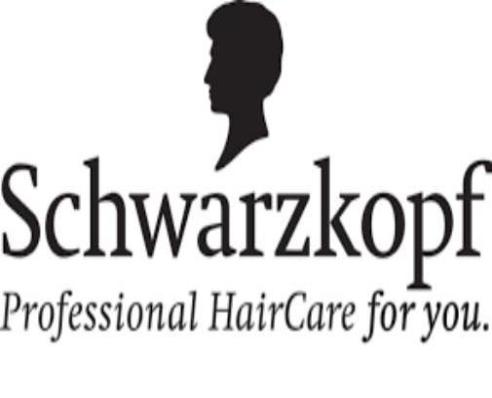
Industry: Necessities